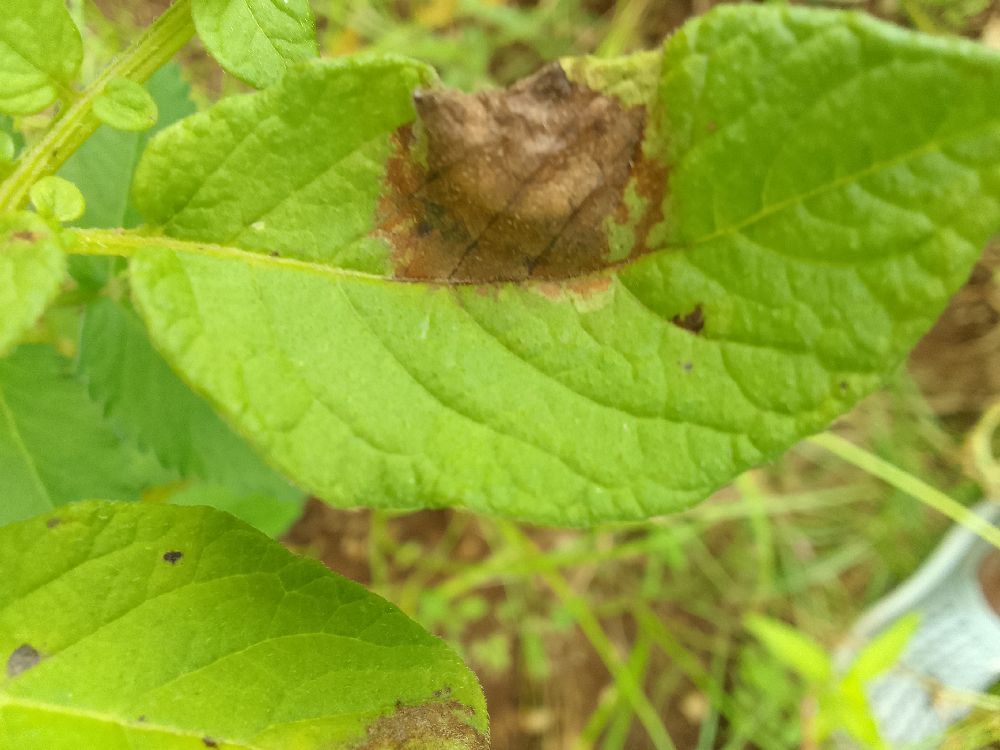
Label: Late blight